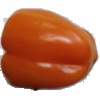
Label: orange_pepper